Paddington (film)

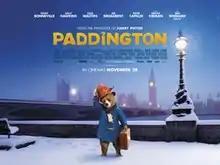
Theatrical release poster

Paddington is a 2014 live-action animated comedy film written and directed by Paul King. It was developed from a story by King and Hamish McColl, which was based on the stories of the character Paddington Bear created by Michael Bond. Produced by David Heyman, "Paddington" stars Ben Whishaw as the voice of the title character, with Hugh Bonneville, Sally Hawkins, Julie Walters, Jim Broadbent, Peter Capaldi, and Nicole Kidman in live-action roles. The film tells the story of Paddington, an anthropomorphic bear who migrates from the jungles of "Darkest Peru" to the streets of London, where he is adopted by the Brown family, unaware he is being pursued by a taxidermist.